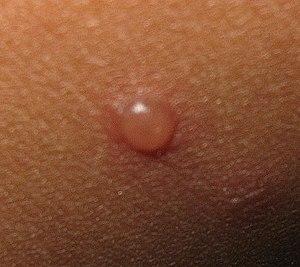
Vésicule lors d'une varicelle
Une sérosité est d'abord un liquide organique physiologique proche du sérum sanguin formé en faible quantité dans l'une ou l'autre des séreuses, c'est-à-dire l'une des doubles membranes qui emballent les cavités closes de l'organisme rendant les mouvements des organes internes dans ces cavités harmonieux et insensibles : péritoine, péricarde, plèvre, méninges, enveloppe synoviale des articulations, etc.
Une vésicule est une lésion non inflammatoire de la peau, élévation circonscrite de l'épiderme, due à une collection de liquide clair contenu dans une cavité néo-formée, de volume variable mais petit.